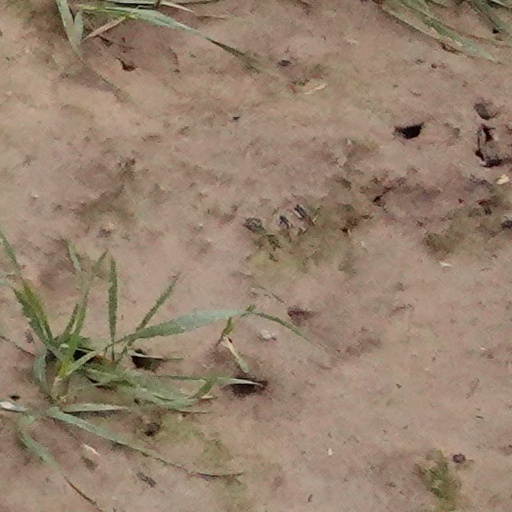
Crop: wheat